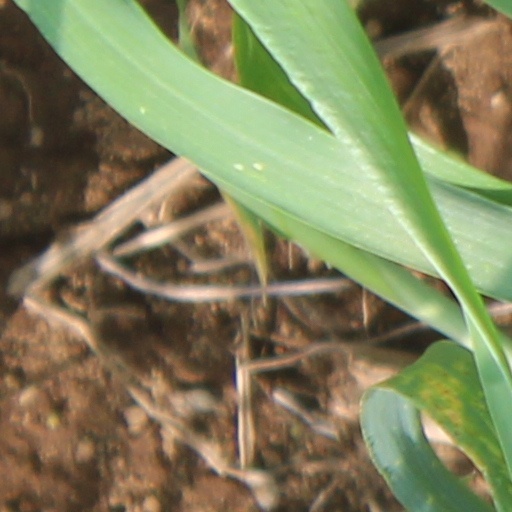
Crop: wheat